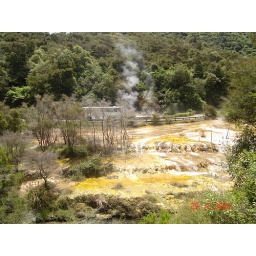
These are formed by silica deposits. (Notice the steaming hot water spring close to where the bus is passing)